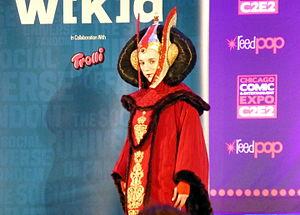
La liste des personnages encyclopédiques de Star Wars recense les noms et les biographies simplifiées des principaux personnages présentés dans des encyclopédies consacrées à l'ensemble de la saga cinématographique et entièrement ou en grande partie centrées sur la présentation des personnages comme les Dossiers Officiels Star Wars, Les Héros de la saga de Simon Beecroft, l’Ultimate Star Wars de Ryder Windham ou L'encyclopédie des personnages de Beecroft et Hidalgo. Les personnages non présentés dans ces encyclopédies, même s'ils sont considérés par certains comme importants, sont exclus du recensement.